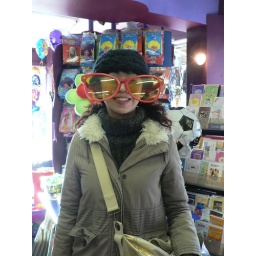
Shopping continued. Yen looking cute in her glasses at the party shop.